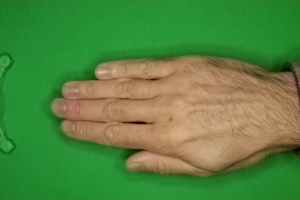
Label: paper